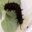
Label: caterpillar